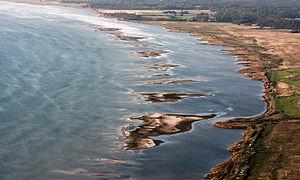
Cet article recense les zones humides de Suède concernées par la convention de Ramsar.